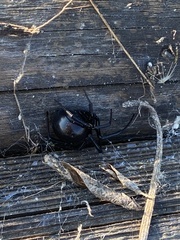
Species: Lactrodectus_hesperus